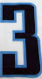
Number: 3